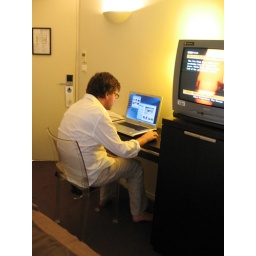
tiny plastic chair in our cute but tiny room